Civilian Conservation Corps

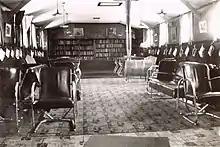
CCC Camp recreational hall or educational building (unidentified location)

The legislation and mobilization of the program occurred quite rapidly. Roosevelt made his request to Congress on March 21, 1933; the legislation was submitted to Congress the same day; Congress passed it by voice vote on March 31; Roosevelt signed it the same day, then issued an executive order on April 5 creating the agency, appointing Fechner its director, and assigning War Department corps area commanders to begin enrollment. The first CCC enrollee was selected April 8, and lists of unemployed men were subsequently supplied by state and local welfare and relief agencies for immediate enrollment. On April 17, the first camp, NF-1, Camp Roosevelt, was established at George Washington National Forest near Luray, Virginia. On June 18, the first of 161 soil erosion control camps was opened in Clayton, Alabama. By July 1, 1933, there were 1,463 working camps with 250,000 junior enrollees 18–25 years of age; 28,000 veterans; 14,000 Native Americans; and 25,000 adults in the Local Experienced Men (LEM) program.